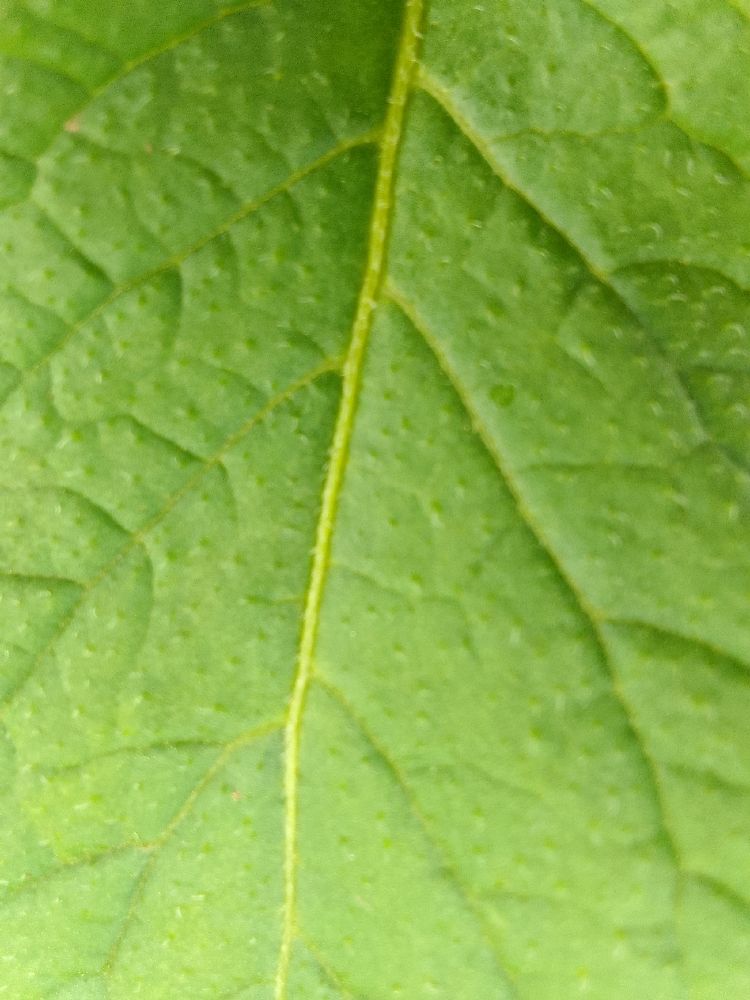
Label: Healthy